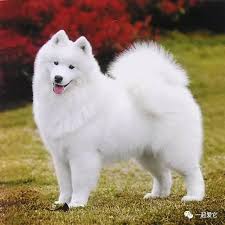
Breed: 232-n000083-Eskimo_dog